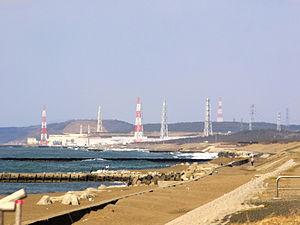
La centrale nucléaire de Kashiwazaki-Kariwa, est une centrale nucléaire située dans la préfecture de Niigata, au Japon, dont le propriétaire et exploitant est la compagnie d'électricité de Tokyo.
The Tokyo Electric Power Company, Incorporated, plus connue sous l'appellation Toden ou encore TEPCO, est une multinationale japonaise. Elle était, avant sa nationalisation, le plus grand producteur privé mondial d'électricité. La compagnie exploite principalement des centrales thermiques et 3 centrales nucléaires. D'autre part, elle dispose de centrales hydroélectriques, de parcs éoliens et d'une centrale géothermique. En raison du coût exorbitant de la catastrophe de Fukushima, centrale dont TEPCO était l'exploitant, la compagnie a été nationalisée.